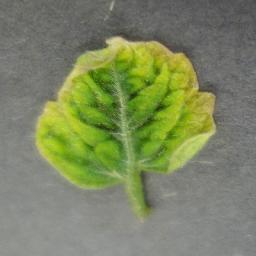
Label: Tomato___Tomato_Yellow_Leaf_Curl_Virus